Ernest Riebe

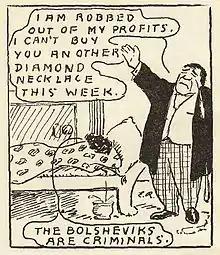
Cartoon from Riebe's 1919 pamphlet, "Crimes of the Bolsheviki."

Through the comic strip, Riebe assailed the AFL, the Socialist Party, and bourgeois values. He portrayed Mr. Block as a man "devoid of class-consciousness" who blindly believes that America is the land of opportunity, hard work pays off, and the boss looks out for the employee. However, in each strip, Riebe has Mr. Block faced with setback after setback. He gets laid off from his job because the company has been overproducing goods, gets abused by the police, is sent to jail, among other things. Often, Riebe depicts the employers as manipulators of the workers. For instance, in one comic strip, the employer speaks individually with the mixed race employees and makes them work hard by pitting the workers against each other.